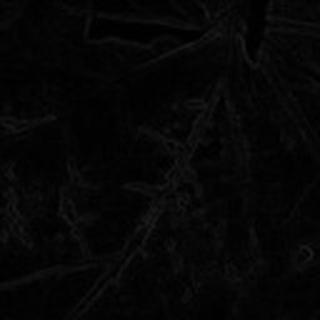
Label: cotton_bacterial_blight